Fondouk El Haddadine

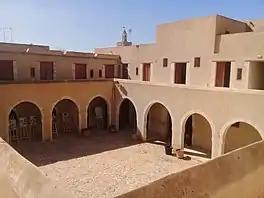
Fondouk El Haddadine

Fondouk El Haddadine (arabic : فندق الحدادين) or the blacksmiths' fondouk, is an old fondouk (or hotel) in the medina of Sfax located near Bab Jebli.